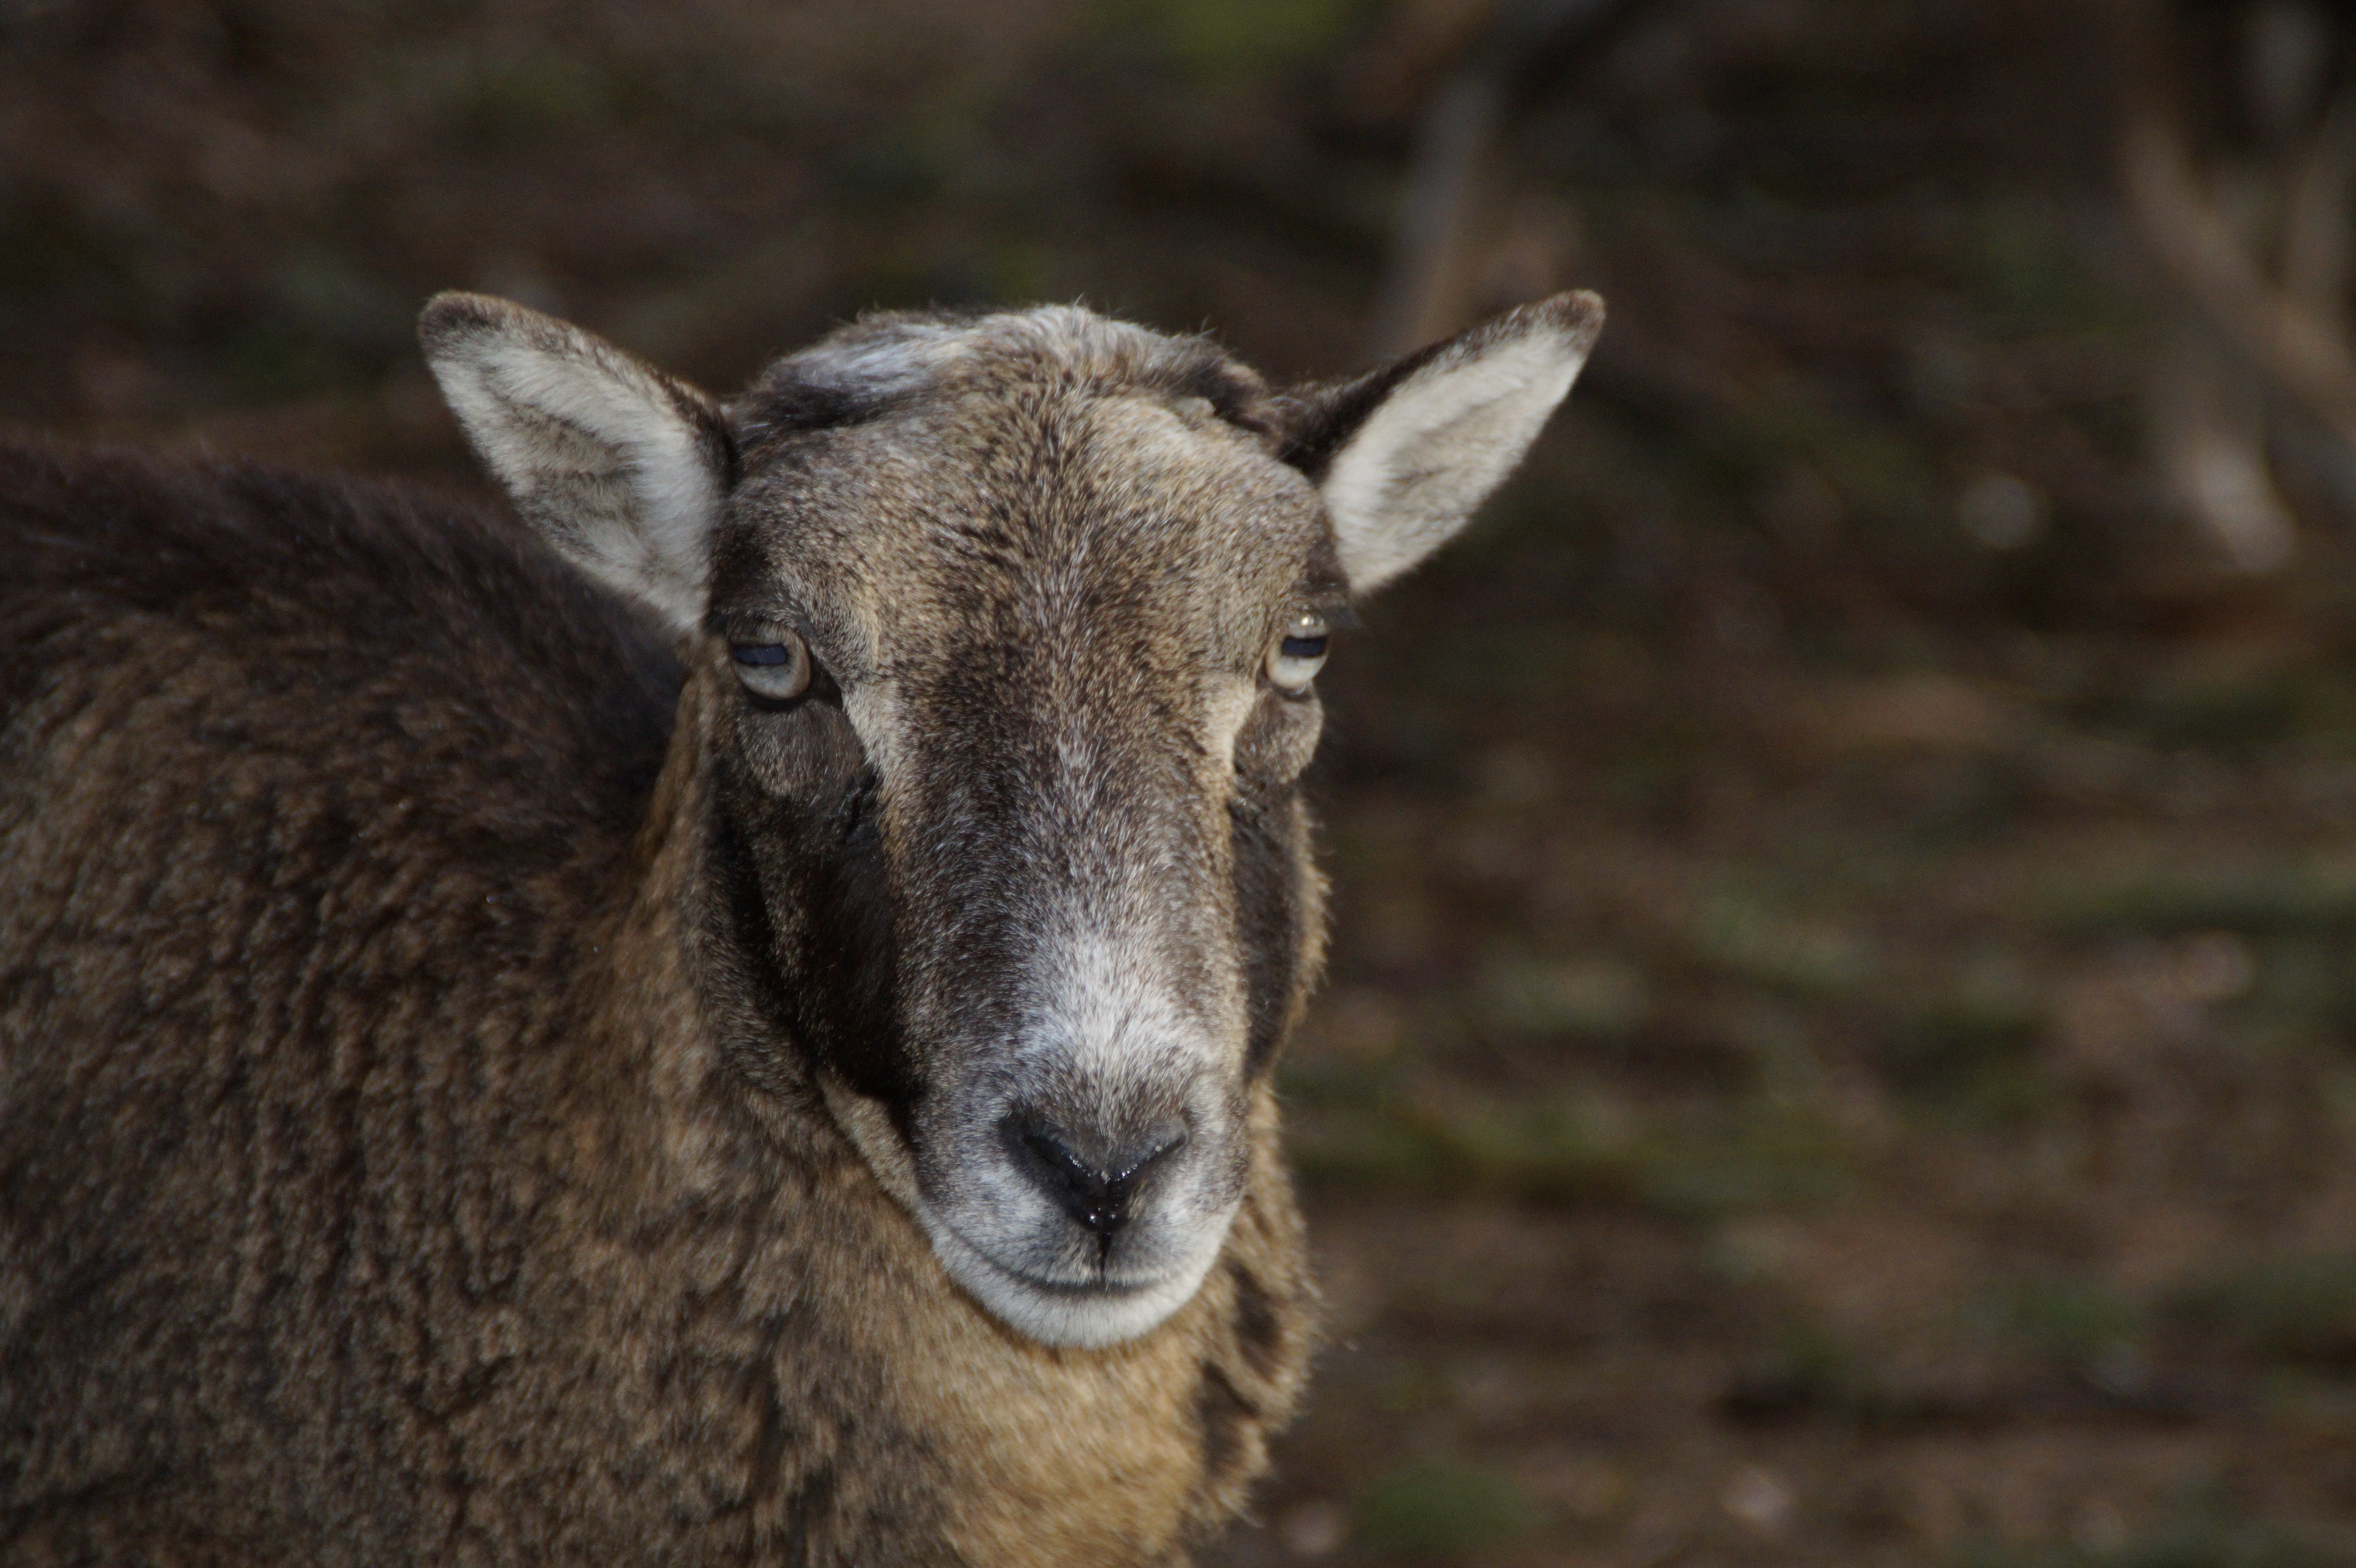
animal, wildlife, horn, fur, portrait, livestock, sheep, mammal, fauna, mountain goat, goats, vertebrate, sheeps, soft, cuddly, animal portrait, head drawing, bighorn, mouflon, barbary sheep